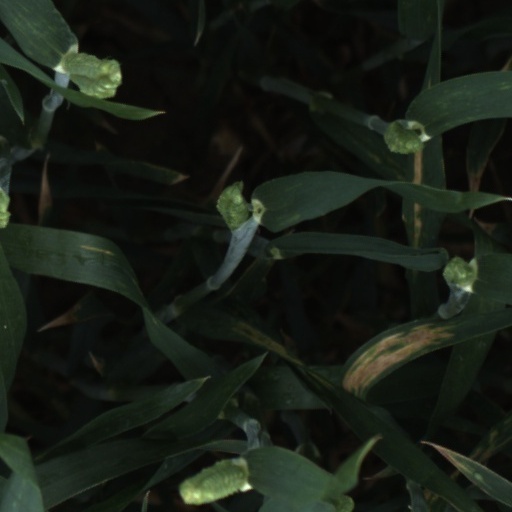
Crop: wheat